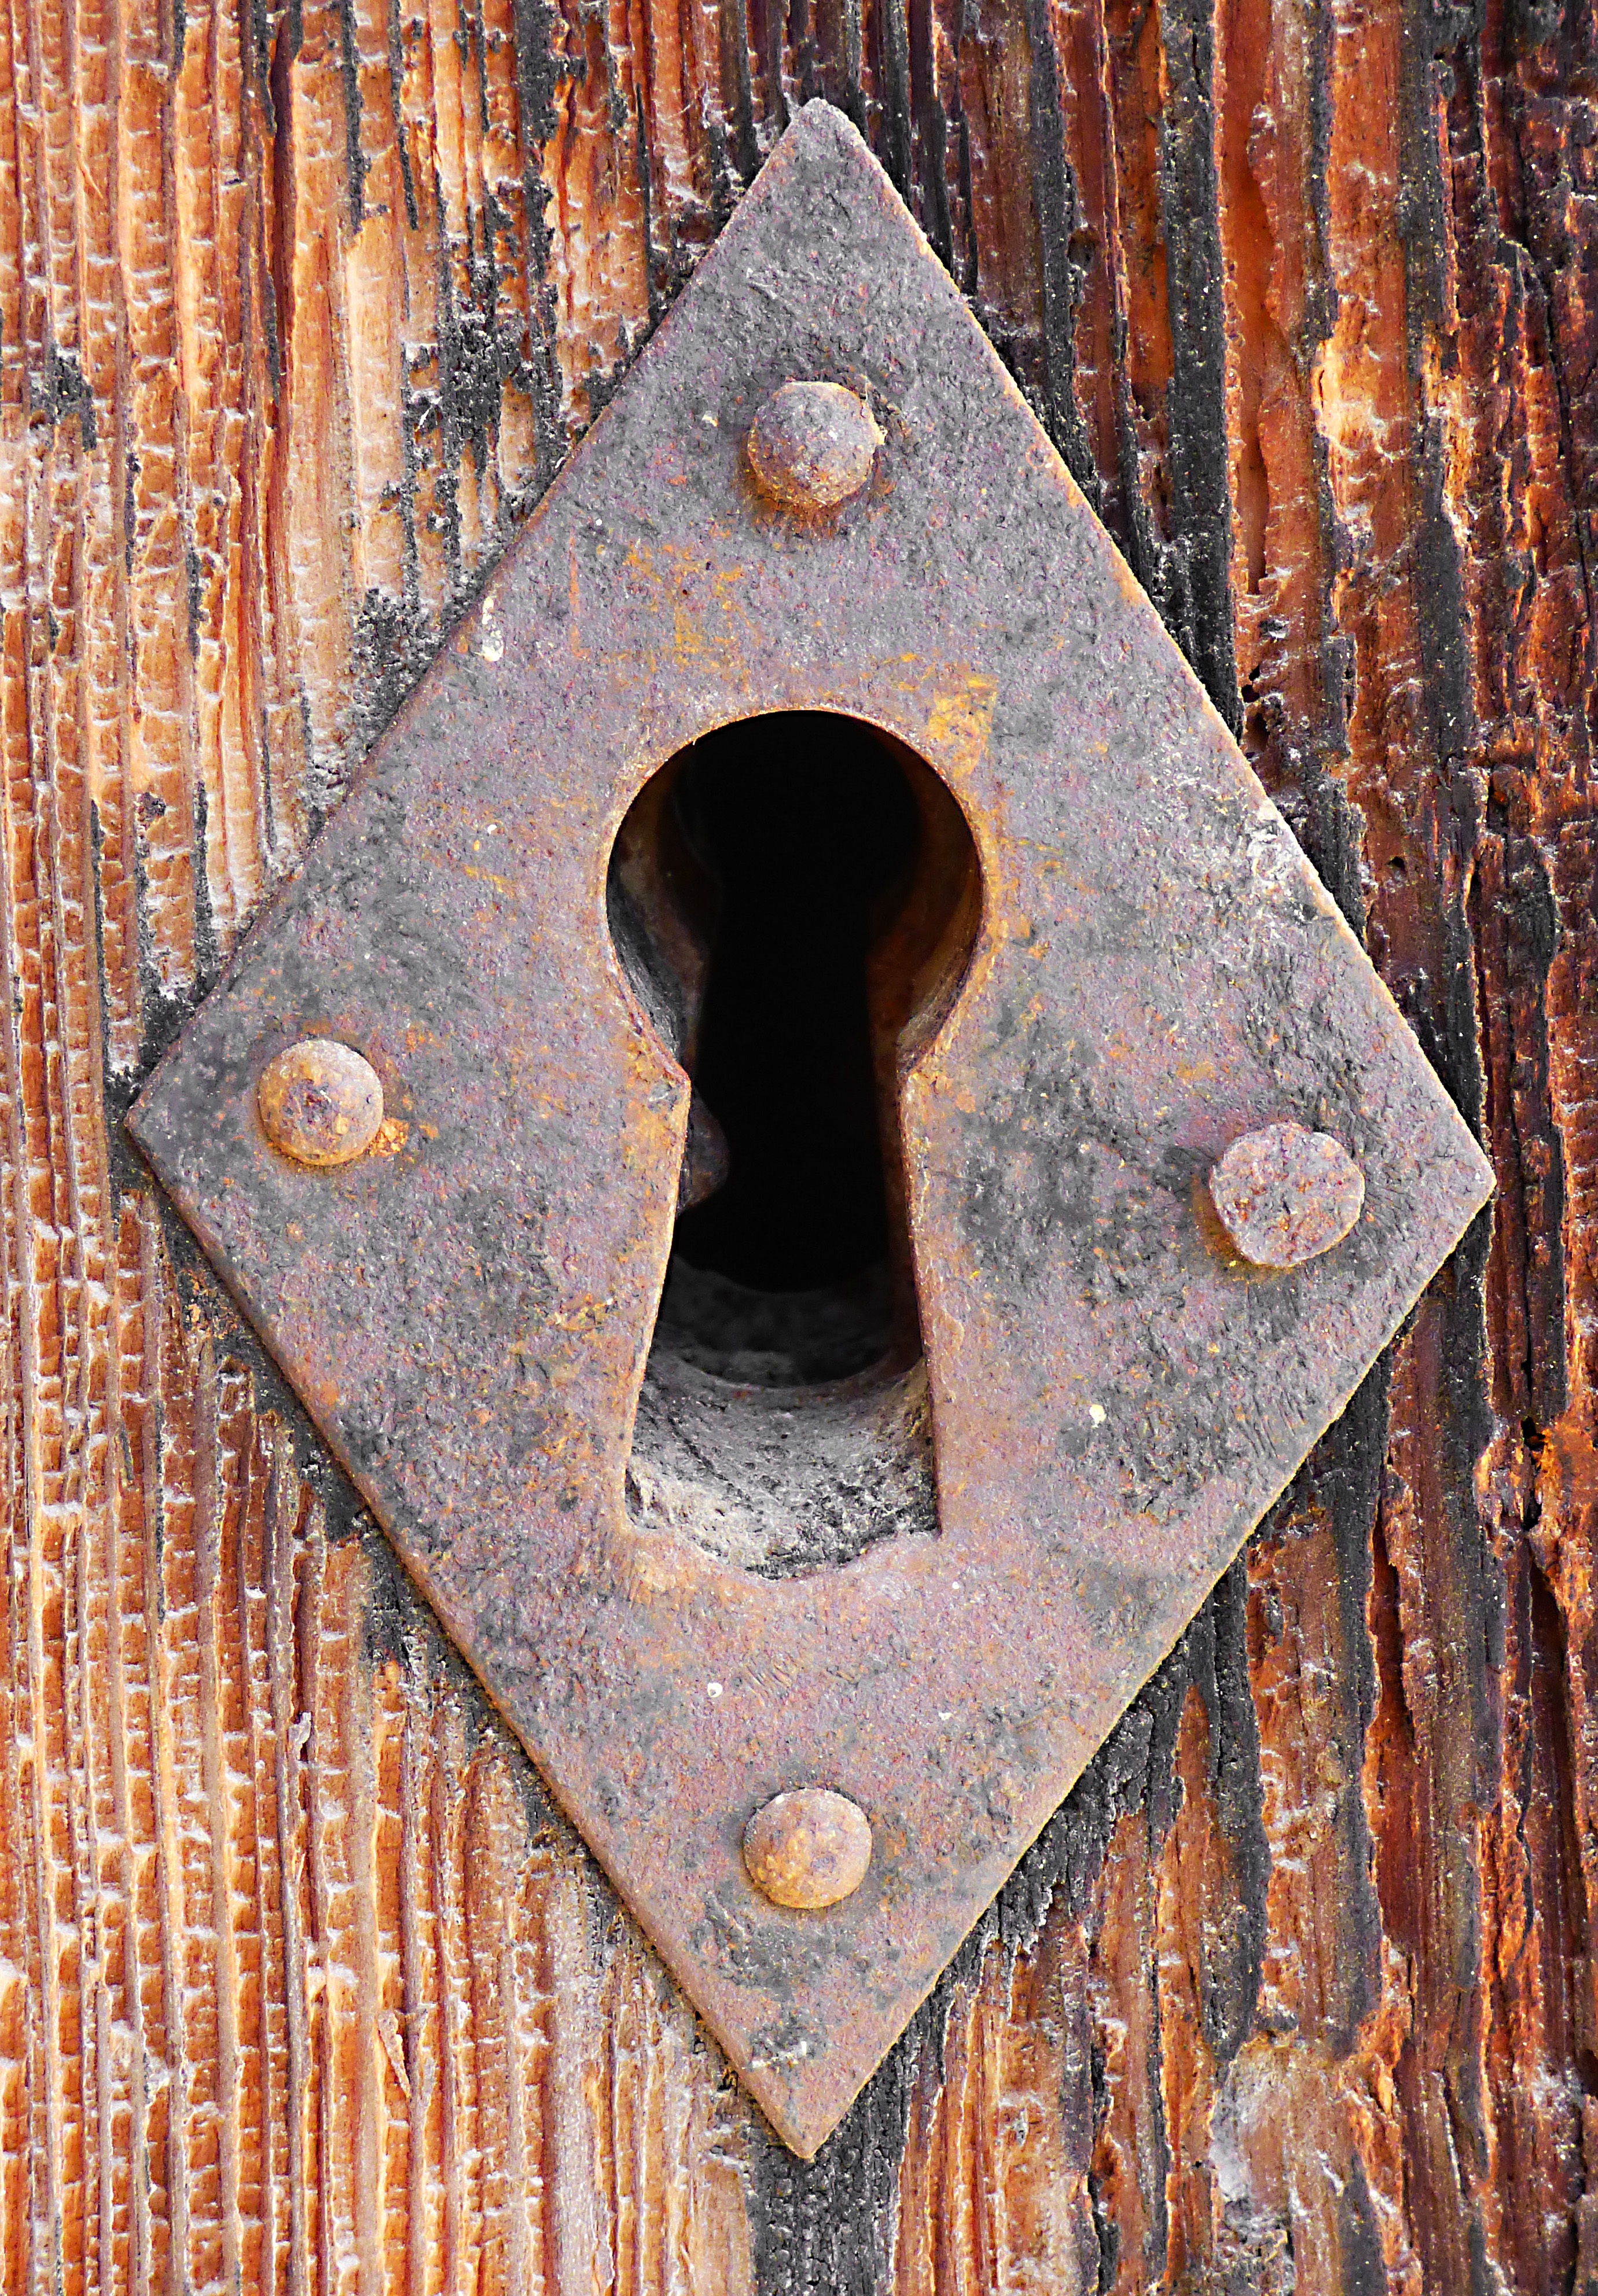
open, wood, rustic, iron, lock, carving, diamond, keyhole